Mojave Subdivision

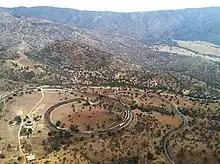
The Tehachapi Loop, the defining feature of the railway, as it traverses the Tehachapi Pass

The Mojave Subdivision refers to a series of railway lines in California. The primary route crosses the Tehachapi Pass and features the Tehachapi Loop, connecting Bakersfield to the Mojave Desert. East of Mojave, the line splits with the Union Pacific Railroad portion continuing south to Palmdale and Colton over the Cajon Pass and the BNSF Railway owned segment running east to Barstow. Both companies generally share trackage rights across the lines.